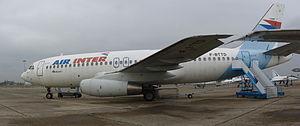
Panorama du Dassault Mercure 100 F-BTTD de Air Inter au musée de l'air et de l'espace.